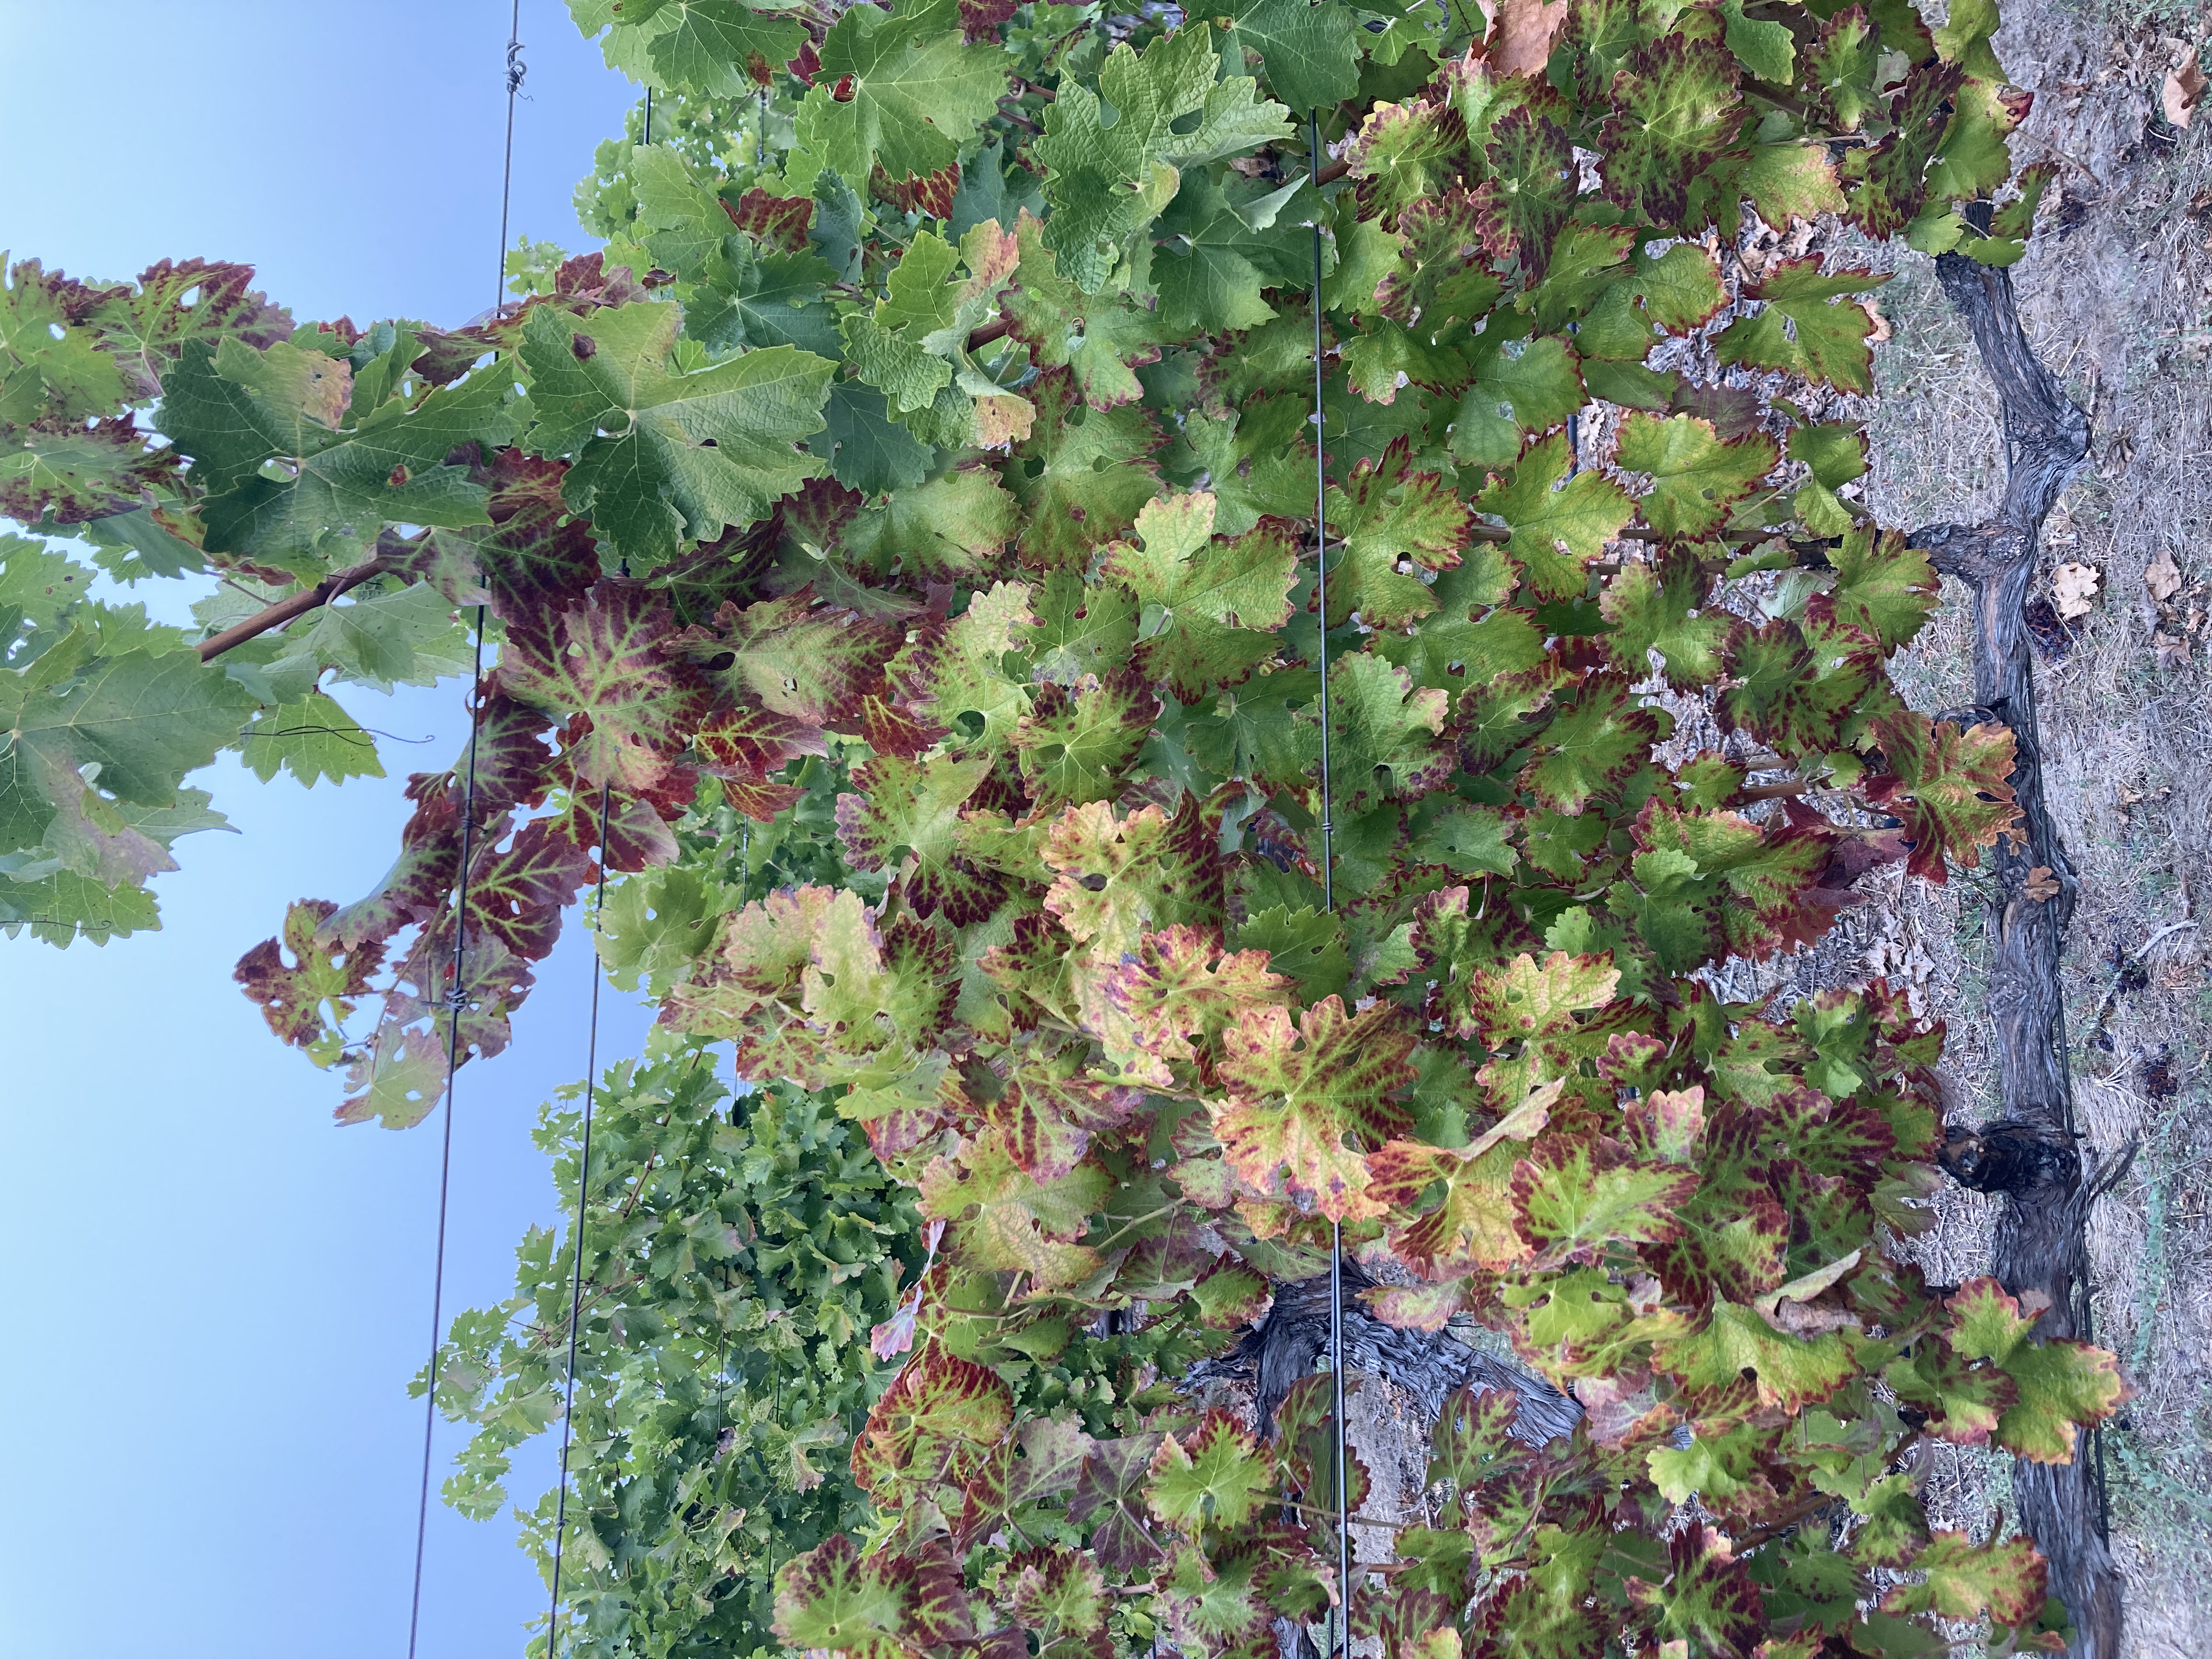
Label: Leafroll 3